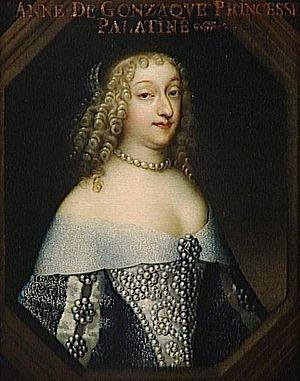
Anne de Gonzague-Clèves Comtesse Palatine du Rhin (épouse en 1645 d'Edouard de Bavière, Comte Palatin du Rhin, veuve en 1663)
Anne Marie de Gonzague de Clèves-Nevers, princesse Palatine, est née à Paris en 1616 et morte le 6 juillet 1684.